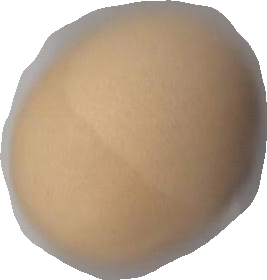
Variety: Grobogan